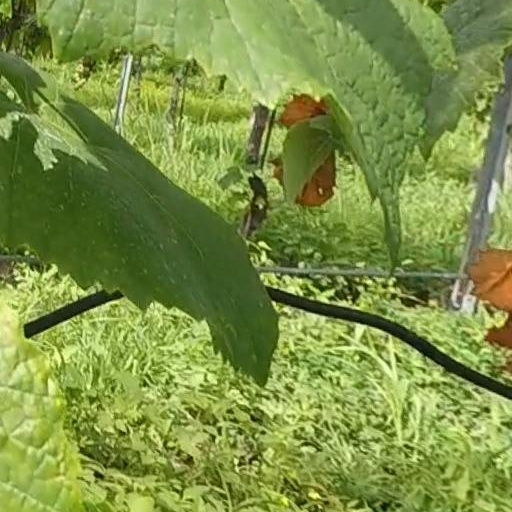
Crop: grape